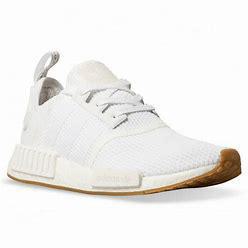
Brand: Adidas
Model: NMD Sale